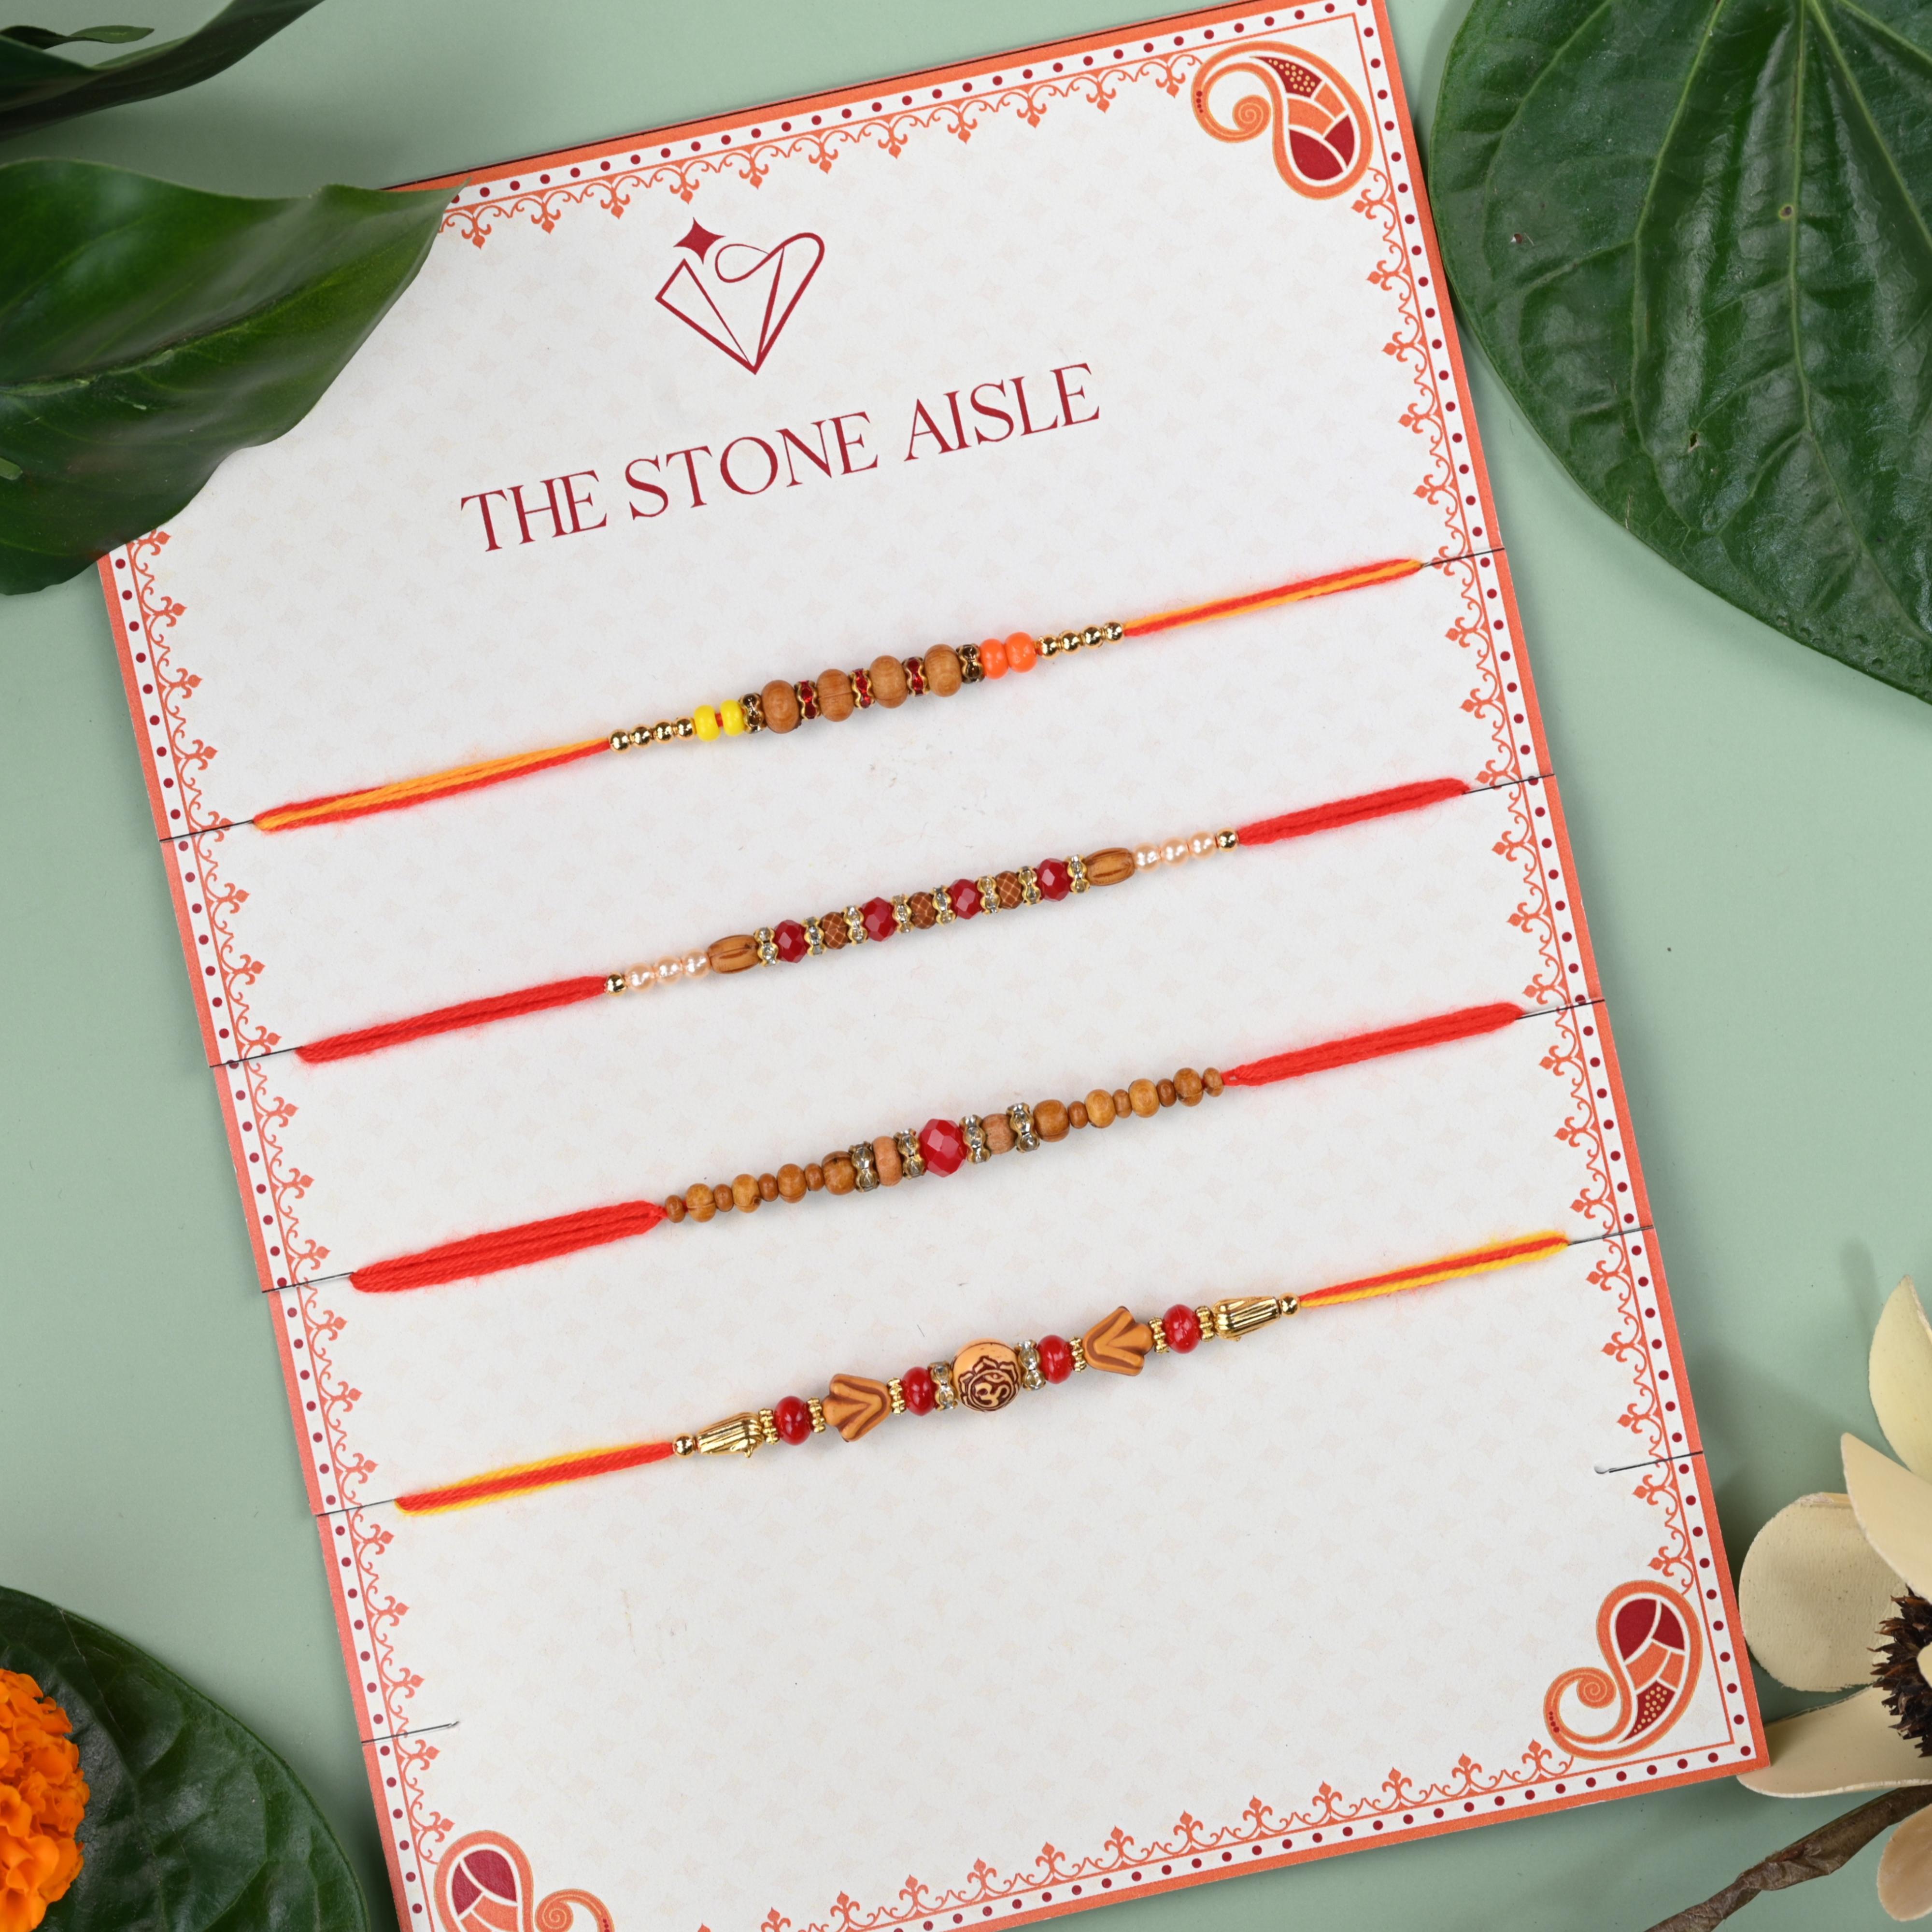
The Stone Aisle Set of 4 Traditional Dori Rakhis for Raksha Bandhan - Handcrafted Rakhi with Red Threads and Beads
Type: Rakhis
Brand: The Stone Aisle
Price: Rs. 199
Celebrate the sacred festival of Raksha Bandhan with our Set of 4 Traditional Dori Rakhis. Each Rakhi in this set is meticulously crafted with high-quality red threads and adorned with vibrant beads and intricate detailing. The traditional Dori design adds an elegant touch, making these Rakhis a perfect representation of the bond between brothers and sisters. These Rakhis are not only beautiful but also durable and comfortable to wear, thanks to the premium materials used in their creation. The intricate designs and colorful embellishments reflect the rich cultural heritage and traditional craftsmanship.Celebrate the sacred festival of Raksha Bandhan with our Set of 4 Traditional Dori Rakhis. Each Rakhi in this set is meticulously crafted with high-quality red threads and adorned with vibrant beads and intricate detailing. The traditional Dori design adds an elegant touch, making these Rakhis a perfect representation of the bond between brothers and sisters. These Rakhis are not only beautiful but also durable and comfortable to wear, thanks to the premium materials used in their creation. The intricate designs and colorful embellishments reflect the rich cultural heritage and traditional craftsmanship.Celebrate the sacred festival of Raksha Bandhan with our Set of 4 Traditional Dori Rakhis. Each Rakhi in this set is meticulously crafted with high-quality red threads and adorned with vibrant beads and intricate detailing. The traditional Dori design adds an elegant touch, making these Rakhis a perfect representation of the bond between brothers and sisters. These Rakhis are not only beautiful but also durable and comfortable to wear, thanks to the premium materials used in their creation. The intricate designs and colorful embellishments reflect the rich cultural heritage and traditional craftsmanship.Celebrate the sacred festival of Raksha Bandhan with our Set of 4 Traditional Dori Rakhis. Each Rakhi in this set is meticulously crafted with high-quality red threads and adorned with vibrant beads and intricate detailing. The traditional Dori design adds an elegant touch, making these Rakhis a perfect representation of the bond between brothers and sisters. These Rakhis are not only beautiful but also durable and comfortable to wear, thanks to the premium materials used in their creation. The intricate designs and colorful embellishments reflect the rich cultural heritage and traditional craftsmanship.Celebrate the sacred festival of Raksha Bandhan with our Set of 4 Traditional Dori Rakhis. Each Rakhi in this set is meticulously crafted with high-quality red threads and adorned with vibrant beads and intricate detailing. The traditional Dori design adds an elegant touch, making these Rakhis a perfect representation of the bond between brothers and sisters. These Rakhis are not only beautiful but also durable and comfortable to wear, thanks to the premium materials used in their creation. The intricate designs and colorful embellishments reflect the rich cultural heritage and traditional craftsmanship. Celebrate the sacred festival of Raksha Bandhan with our Set of 4 Traditional Dori Rakhis. Each Rakhi in this set is meticulously crafted with high-quality red threads and adorned with vibrant beads and intricate detailing. The traditional Dori design adds an elegant touch, making these Rakhis a perfect representation of the bond between brothers and sisters. These Rakhis are not only beautiful but also durable and comfortable to wear, thanks to the premium materials used in their creation. The intricate designs and colorful embellishments reflect the rich cultural heritage and traditional craftsmanship.
Features: Set of 4 Traditional Rakhis: This set includes three beautifully crafted Dori Rakhis, perfect for celebrating Raksha Bandhan with your loved ones.,Premium Quality Materials: Made with high-quality red threads and adorned with durable beads, ensuring longevity and comfort for all-day wear.,Intricate Handcrafted Details: Each Rakhi showcases intricate designs with colorful beads and embellishments, reflecting traditional craftsmanship.,Perfect for Raksha Bandhan: Ideal for sisters to tie on their brothers' wrists, symbolizing the sacred bond of protection and love during Raksha Bandhan.,Gift-Ready Packaging: Comes in elegant packaging, ready to be gifted, making it an excellent choice for celebrating Raksha Bandhan.